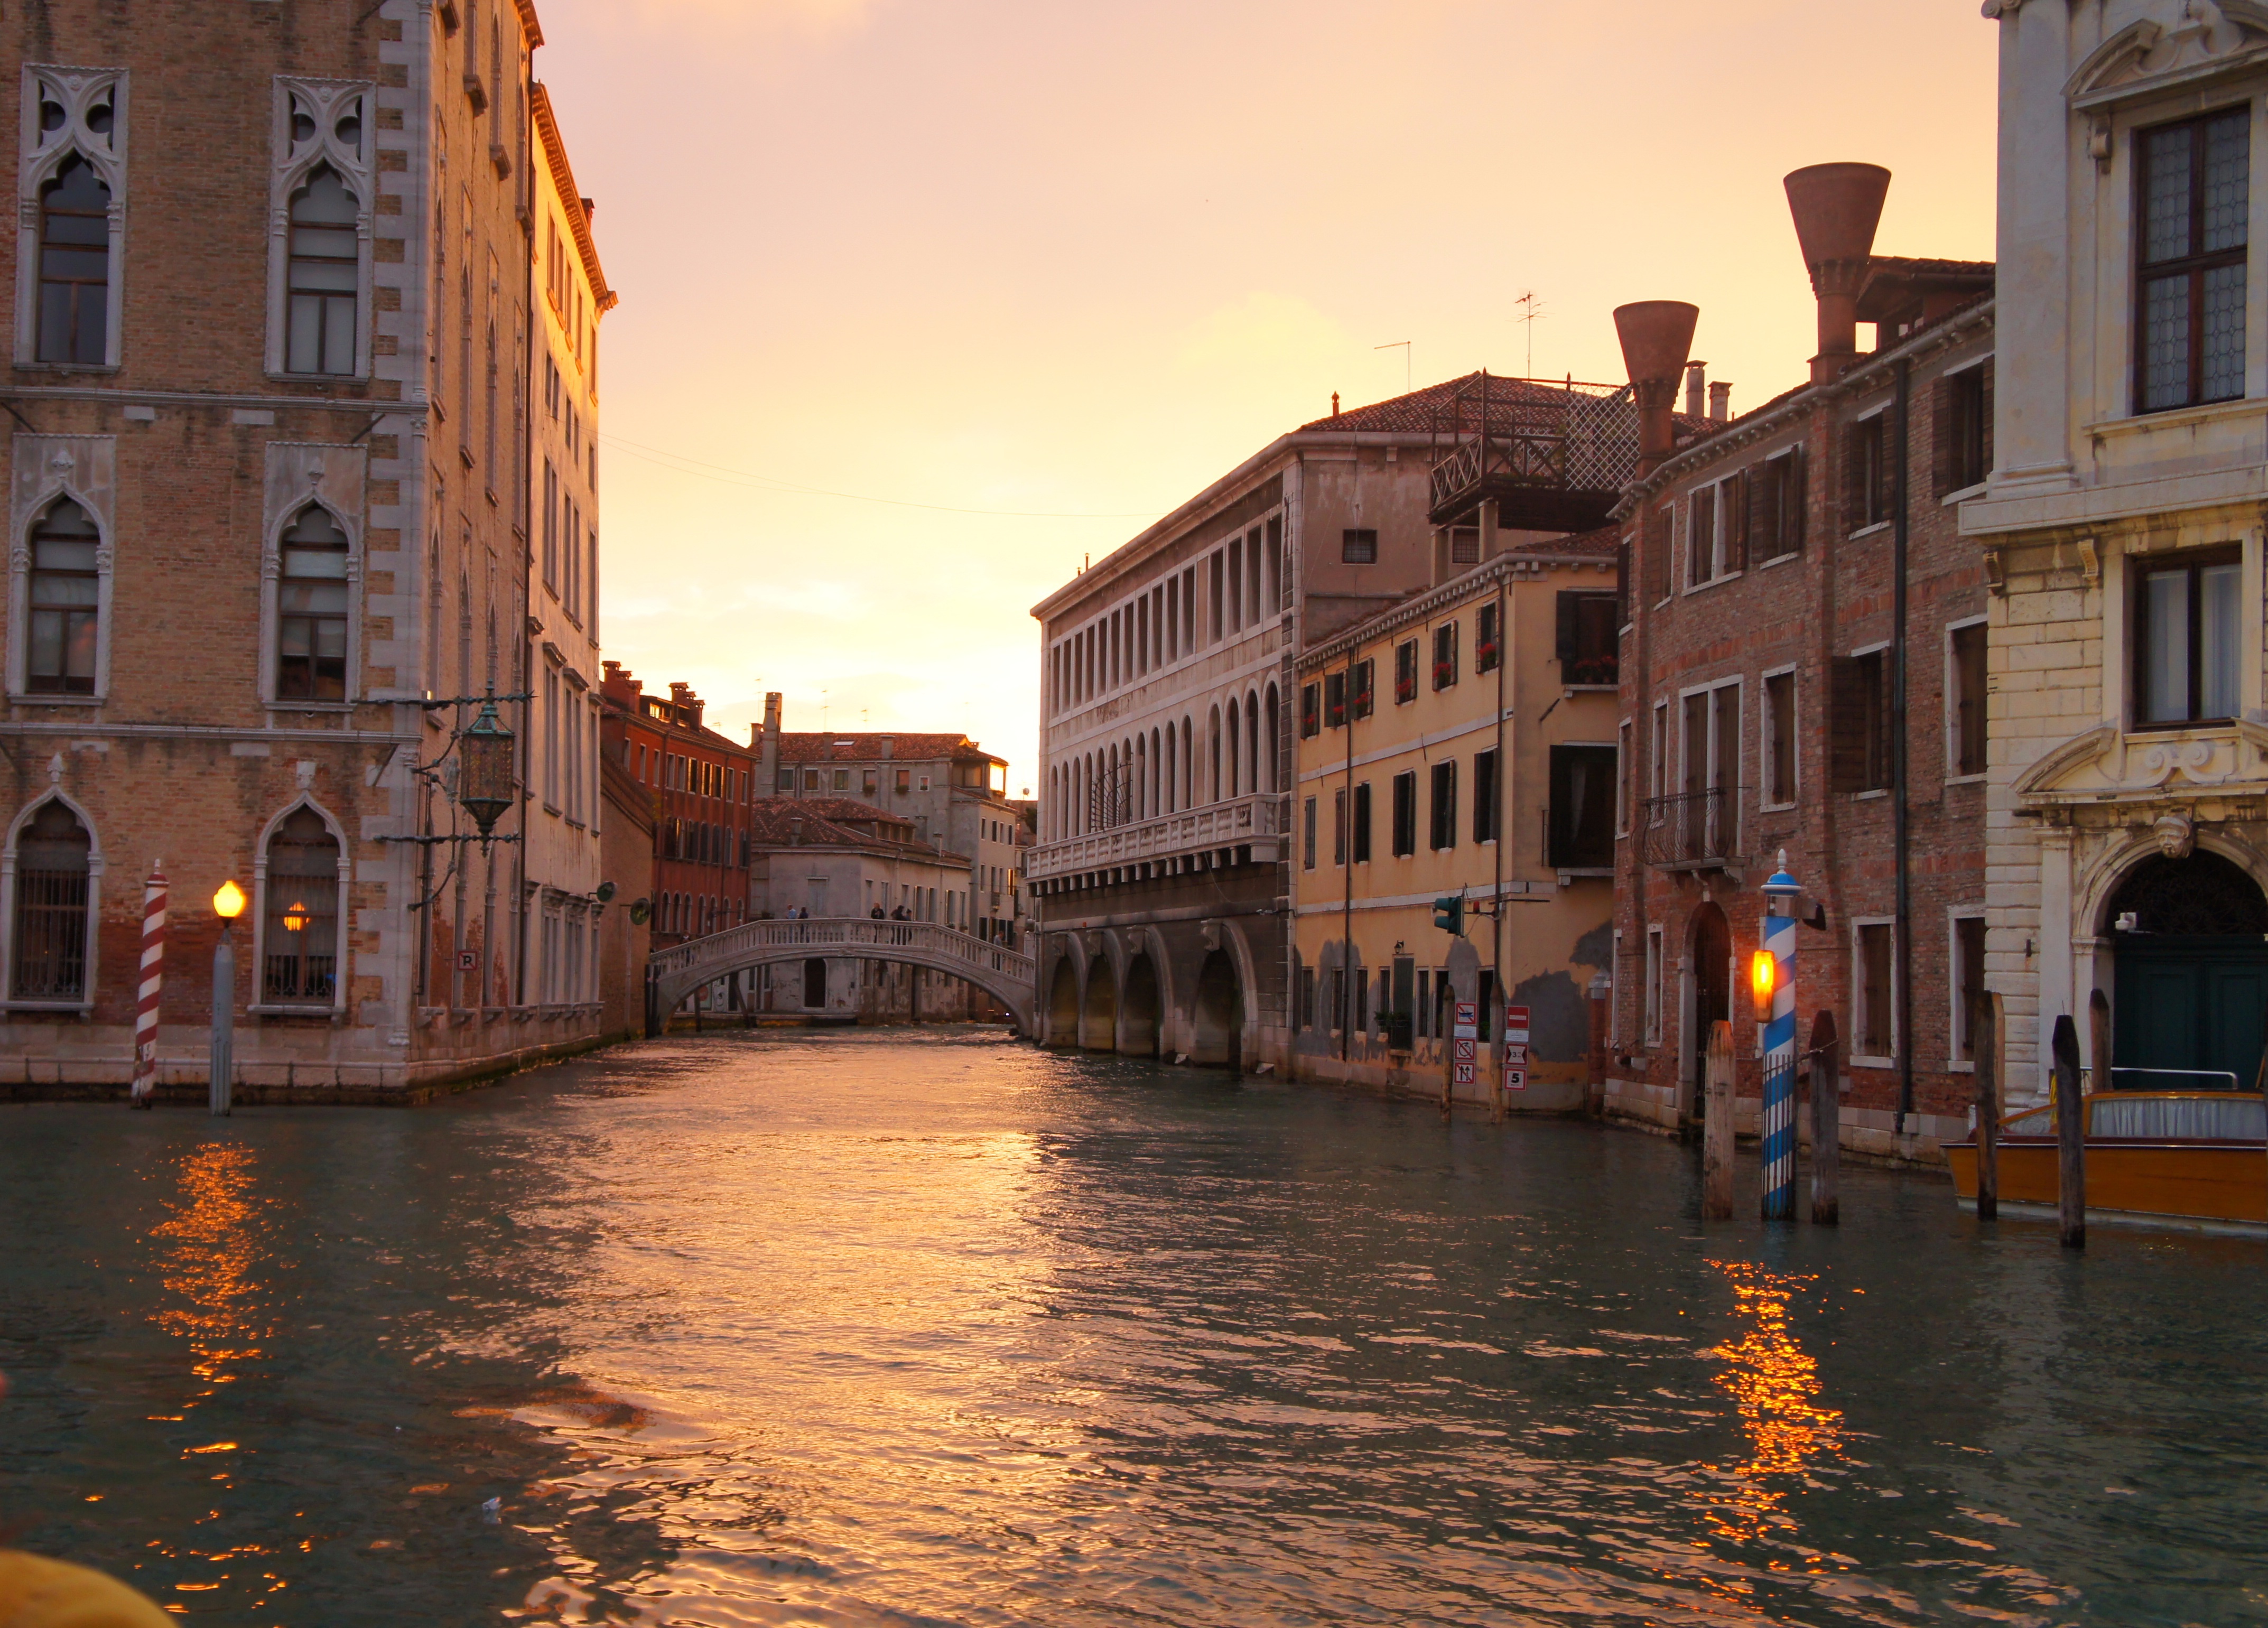
boat, town, river, canal, cityscape, evening, venice, waterway, body of water, channel, gondola, landform, geographical feature